Boris Berman (chekist)

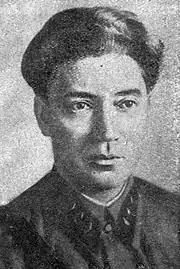

Boris Davidovich Berman (15 May 1901 22 February 1939) was a leading member of the NKVD, who played a prominent role in the Great Purge before he was himself arrested and shot.